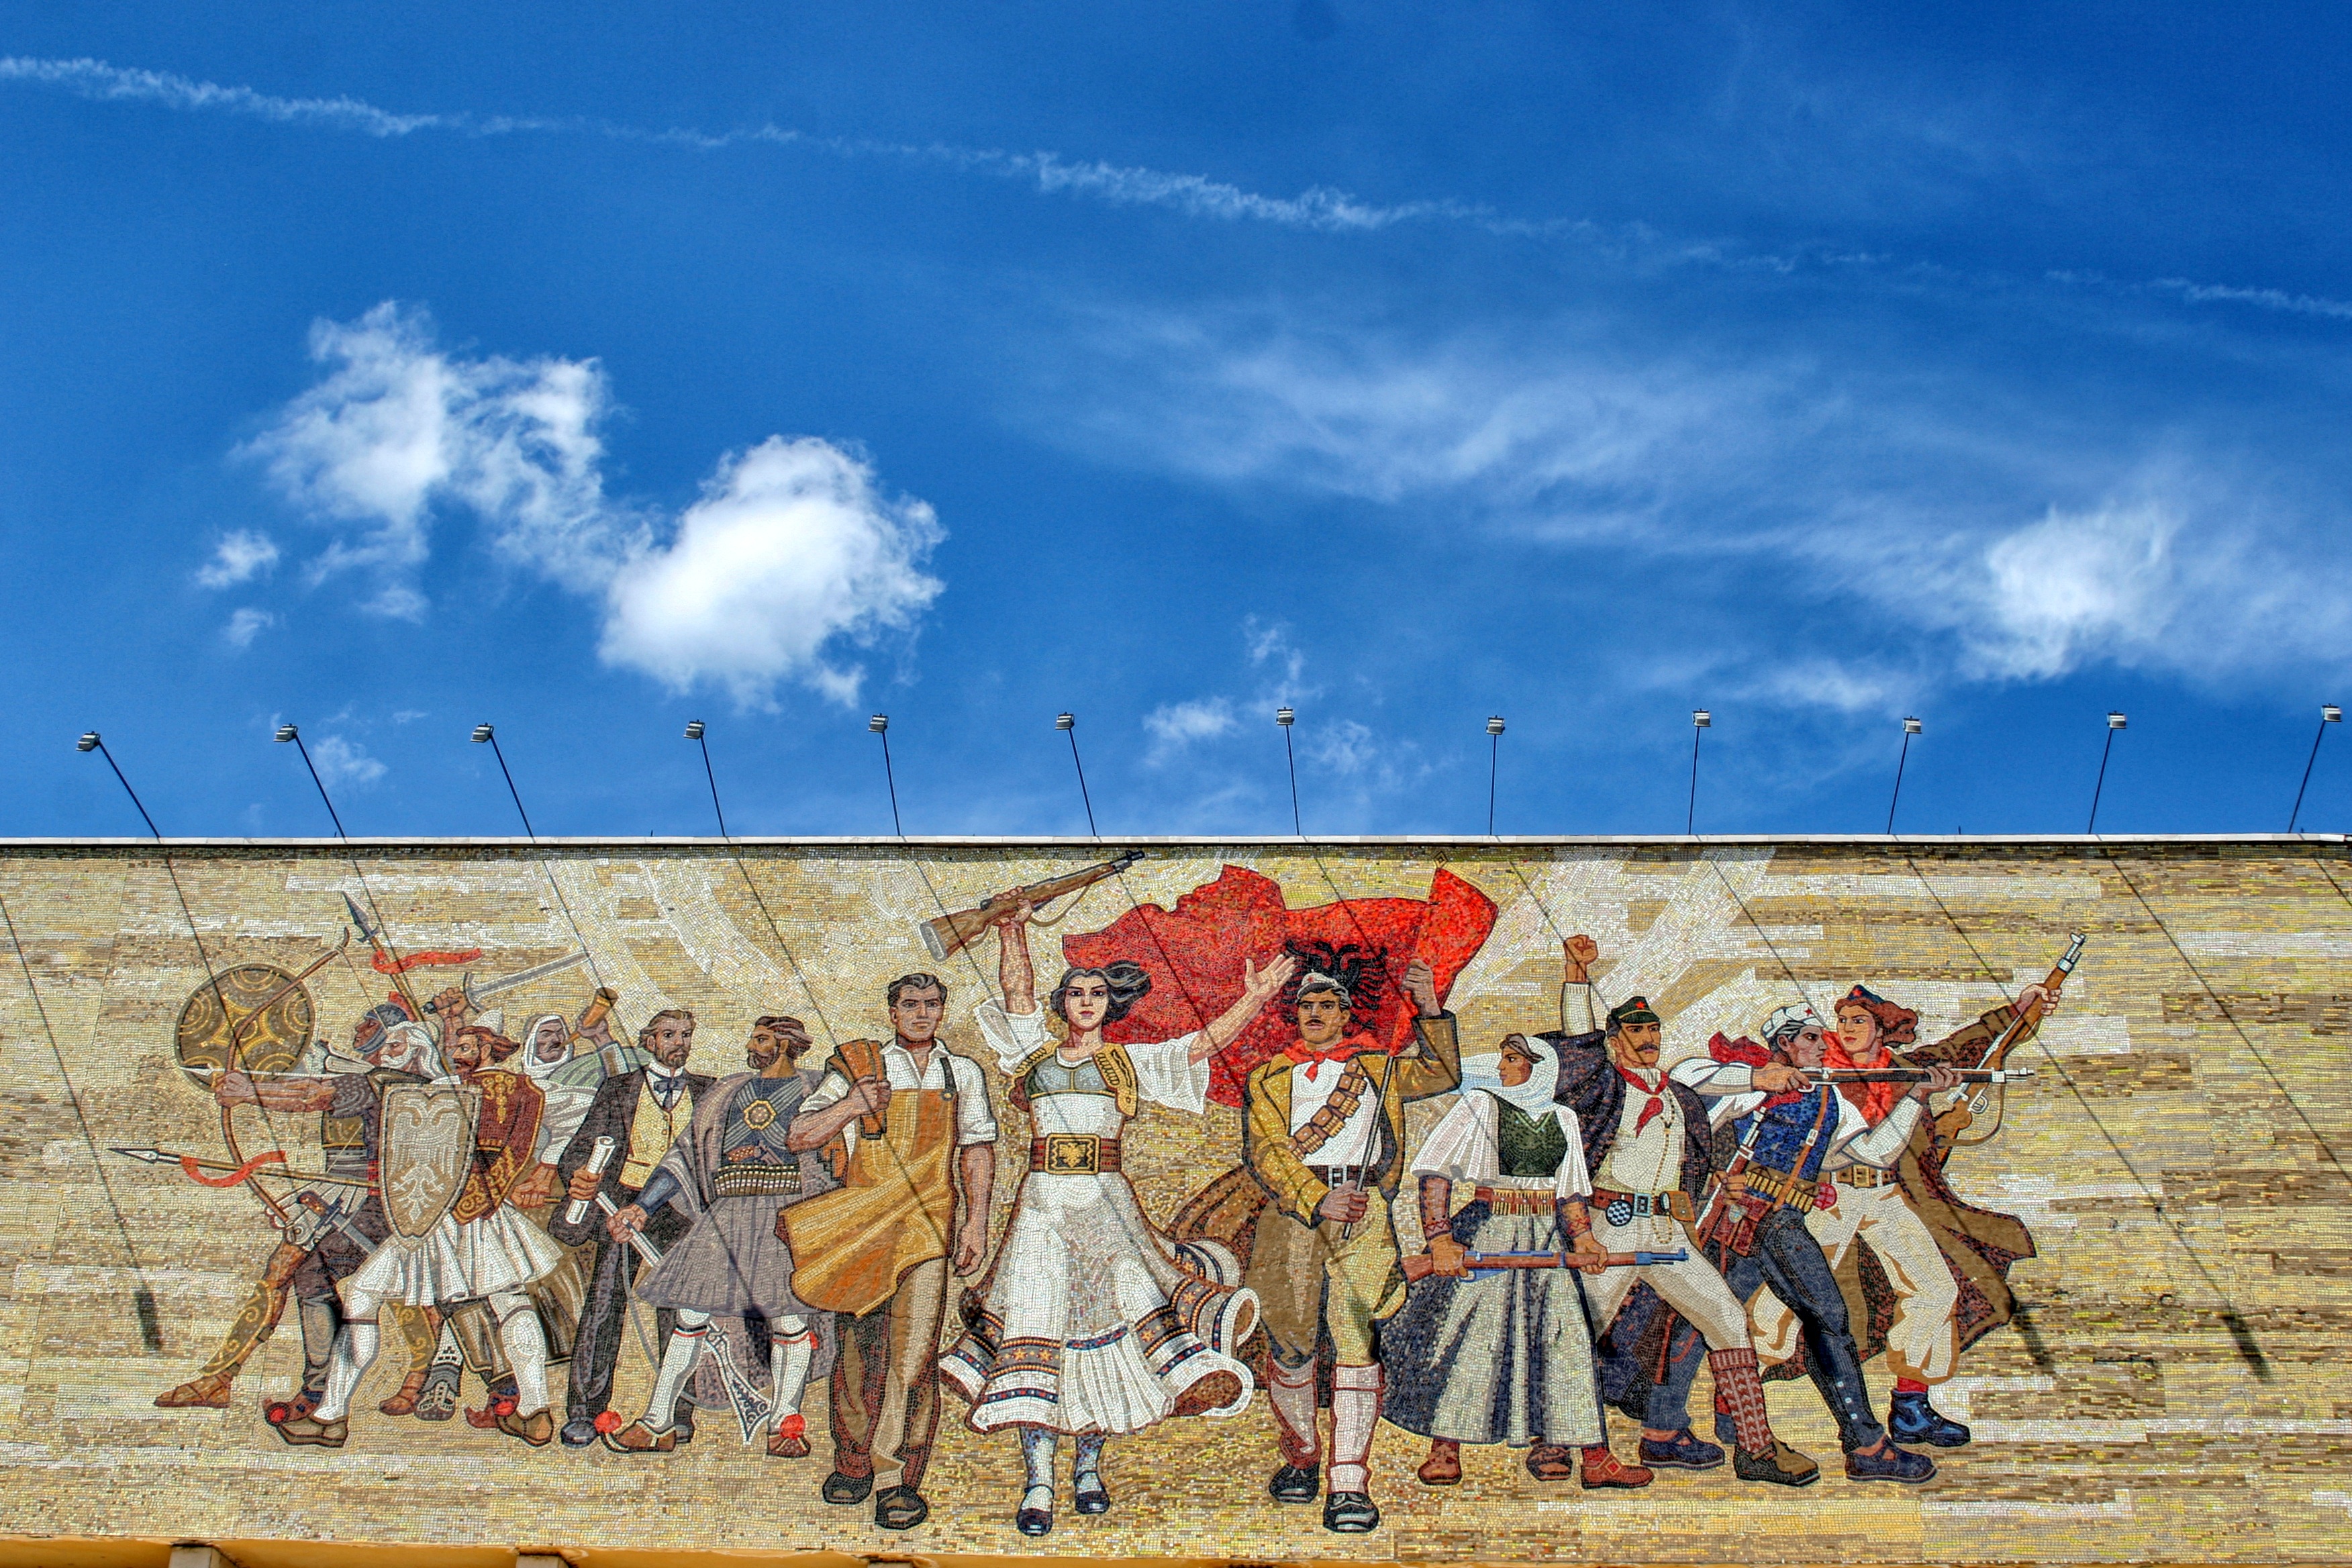
people